Adil Rashid

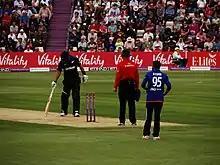
Rashid preparing to bowl against New Zealand in 2015

With the 2015 Ashes around the corner, the English selectors decided to rest Moeen Ali from their ODI series against New Zealand and brought in Rashid as his replacement. Rashid had an immediate impact in the first match of the series, being involved in the highest 7th wicket partnership of ODI history with Jos Buttler, where they scored 177 runs. Rashid reached his maiden half-century in just 37 balls and went on to score 69 runs, then he gave the most eye-catching bowling of the match as well, making use of his googly to take the wicket of Kane Williamson and finishing with figures of 4/55. Rashid played all five matches of the series for England and finished with a total of 8 wickets.